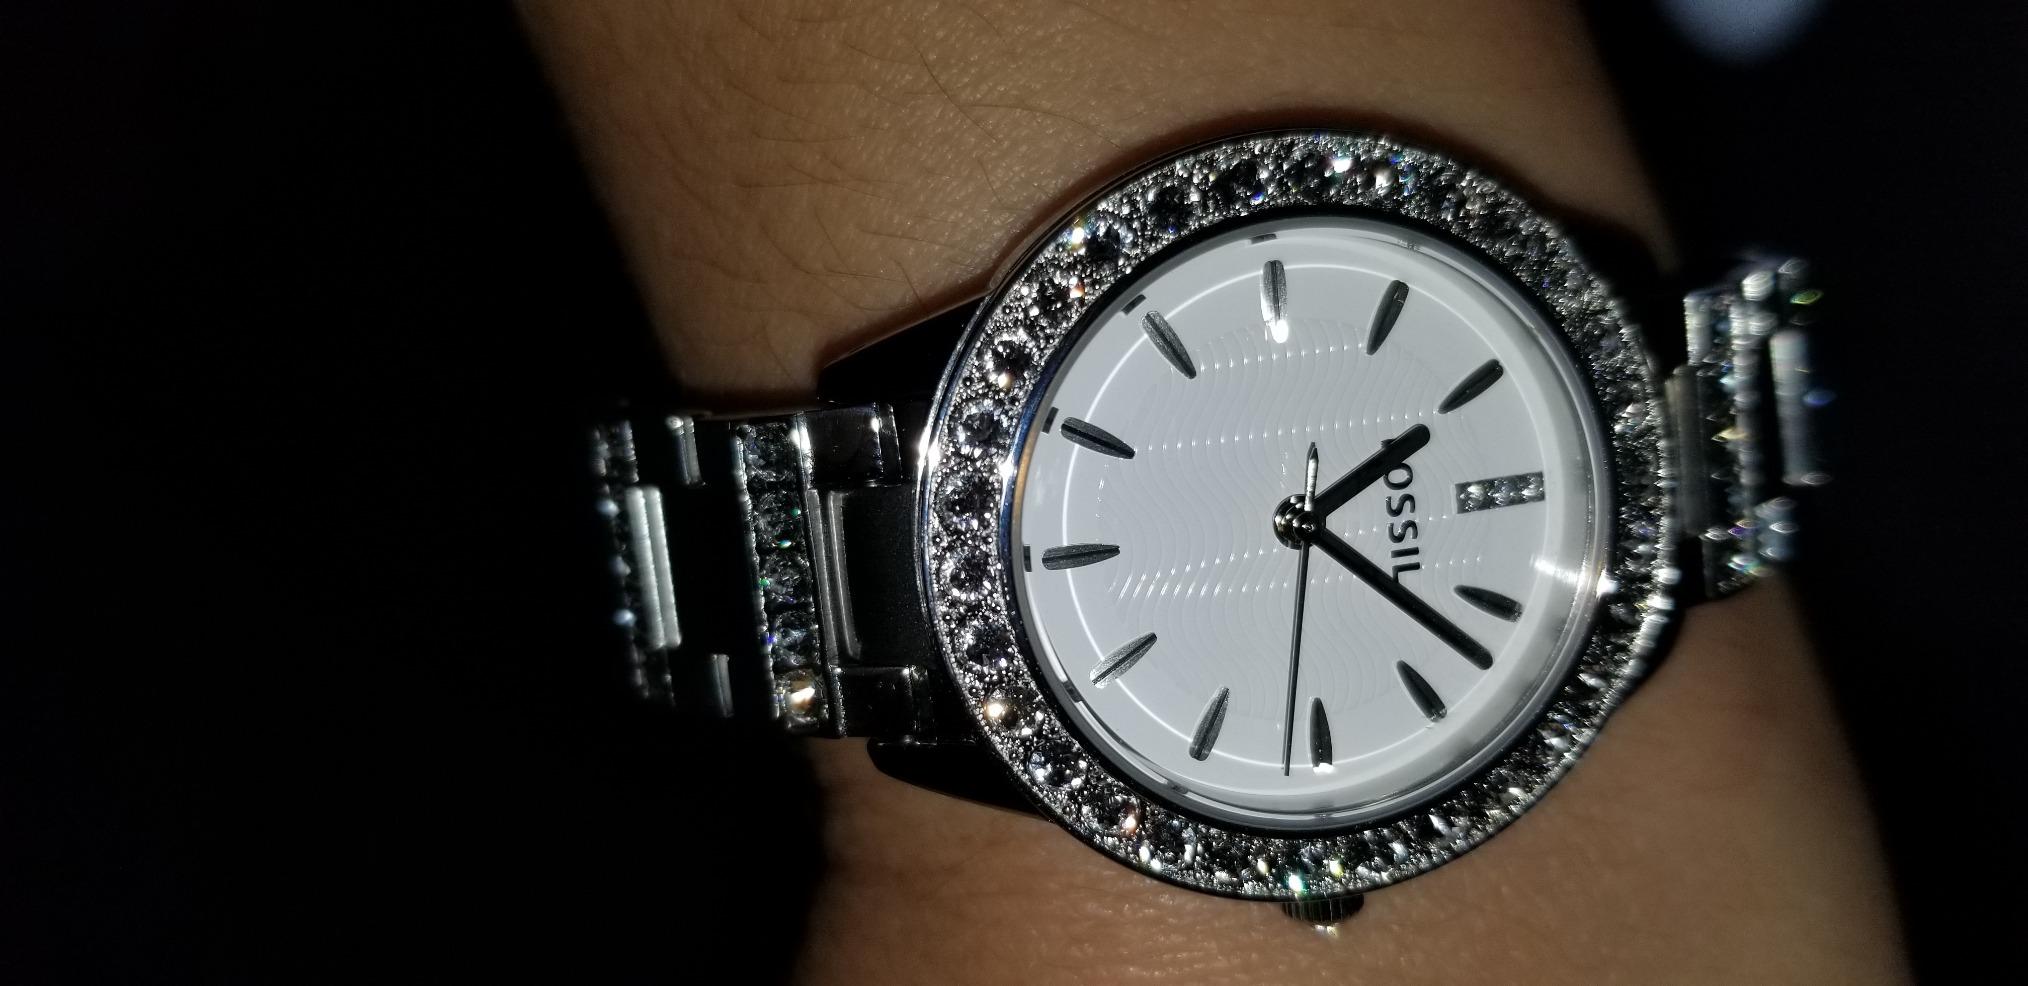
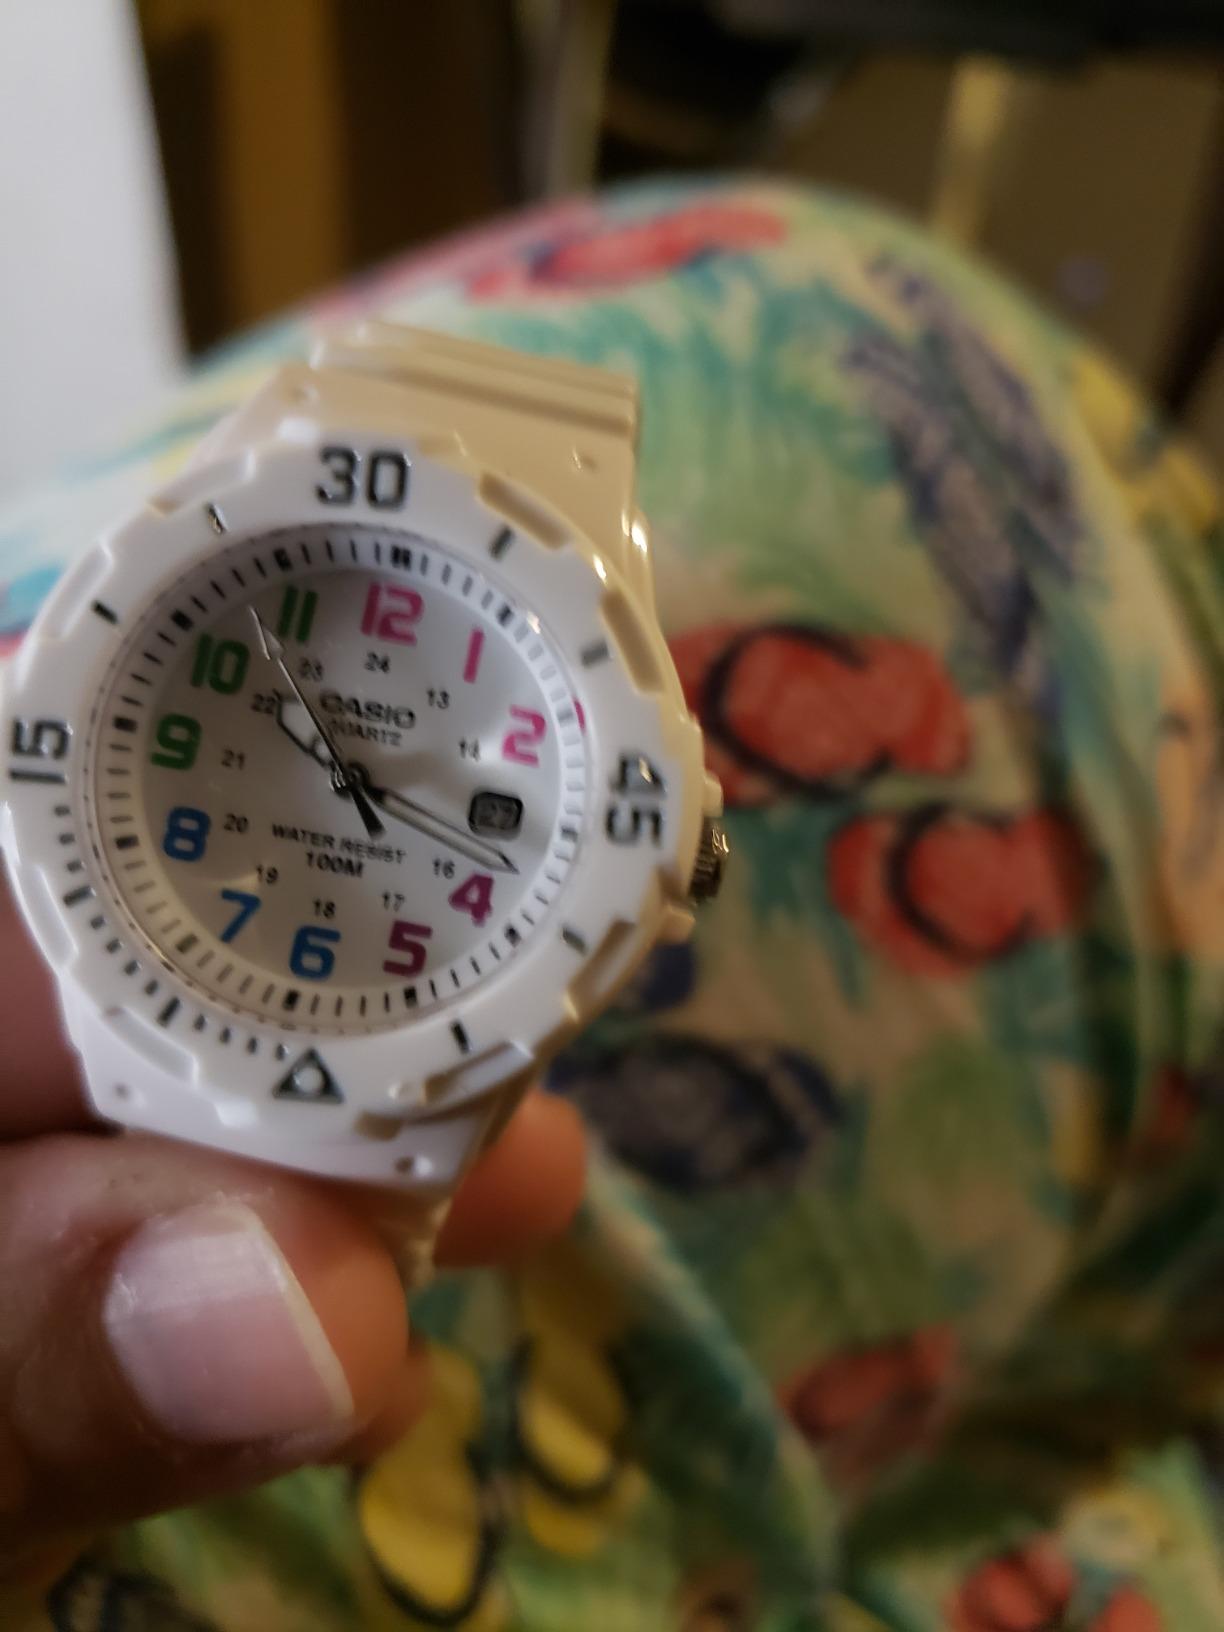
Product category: accessories_watch
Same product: no